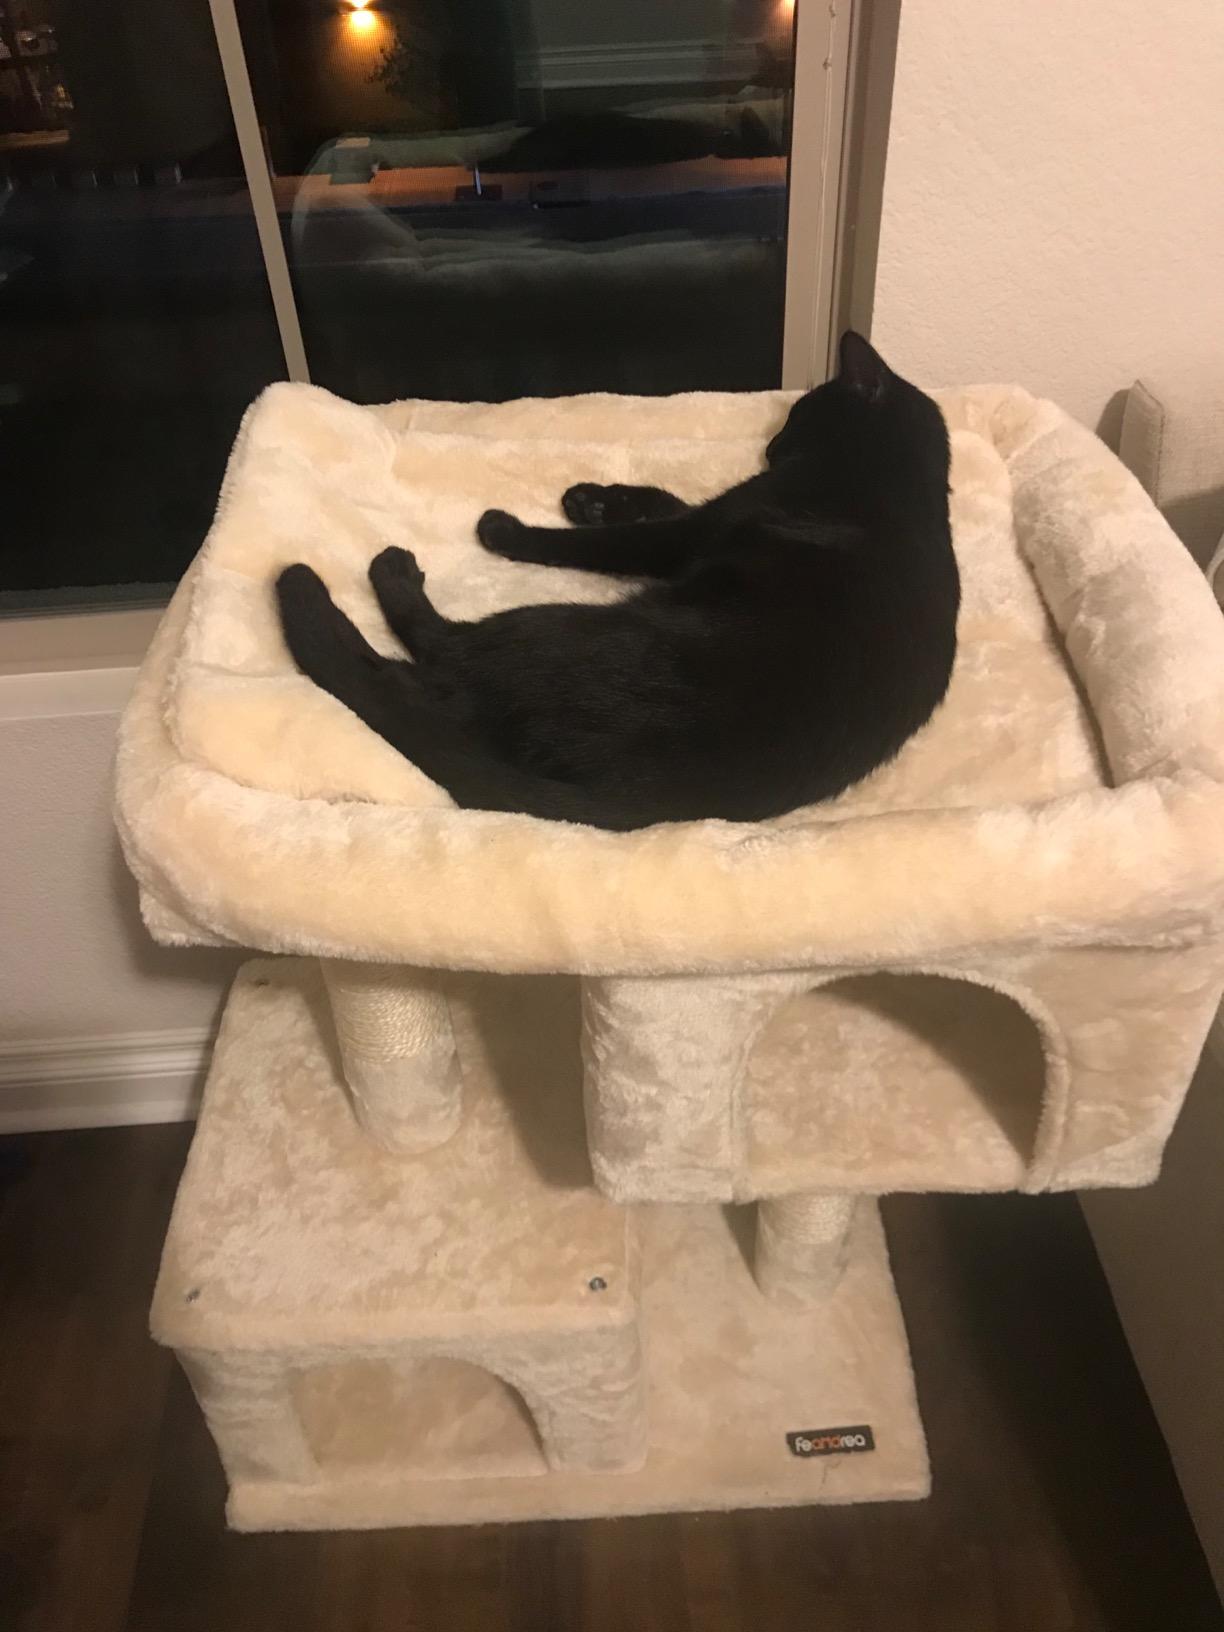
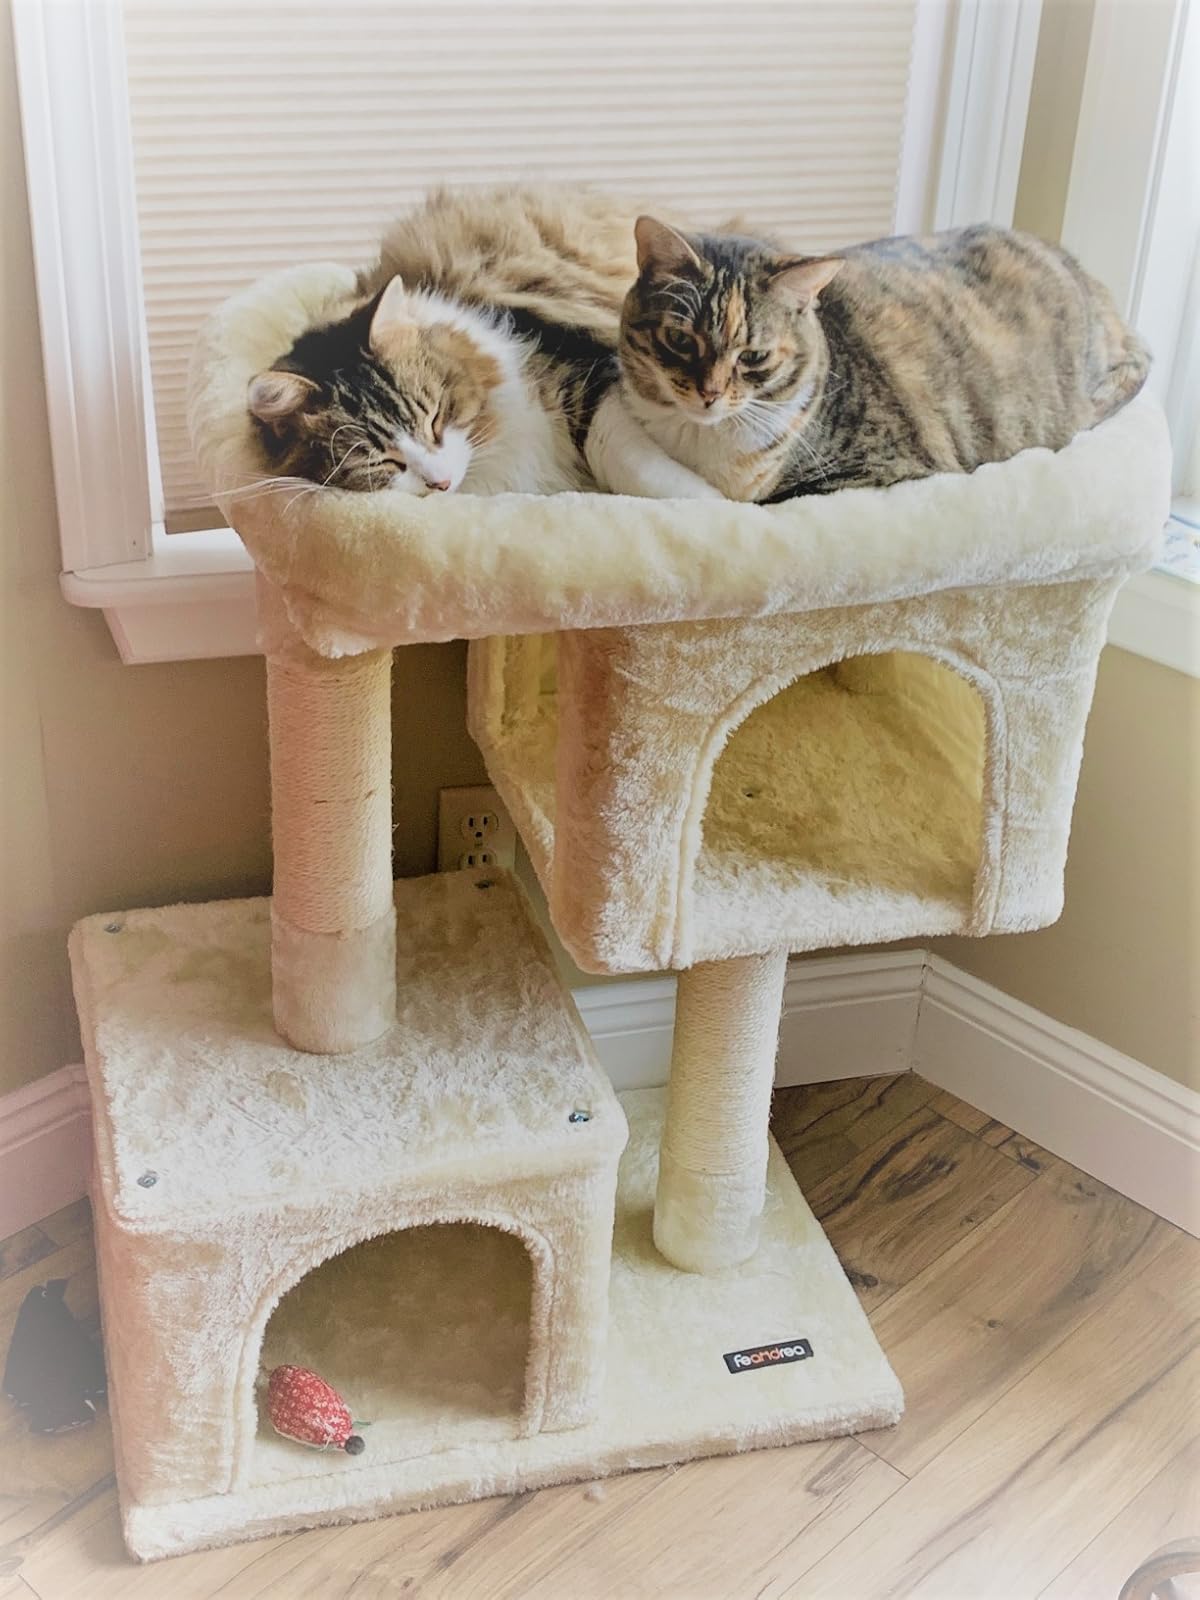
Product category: items_cat tree
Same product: yes